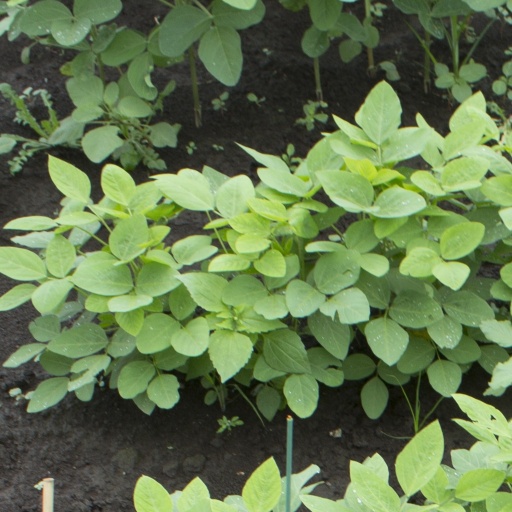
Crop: soybean